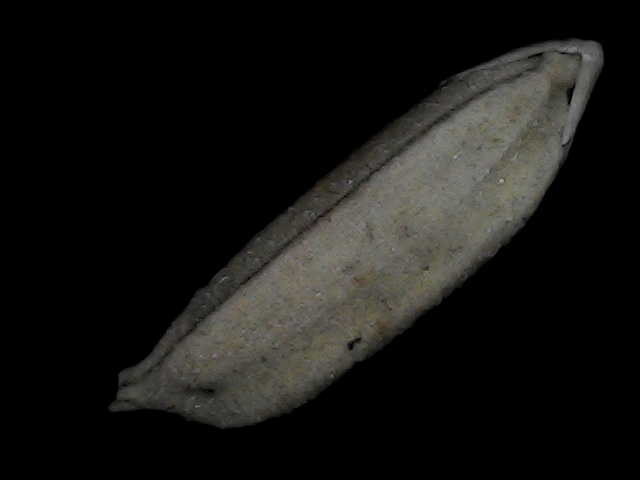
Rice variety: Bd72